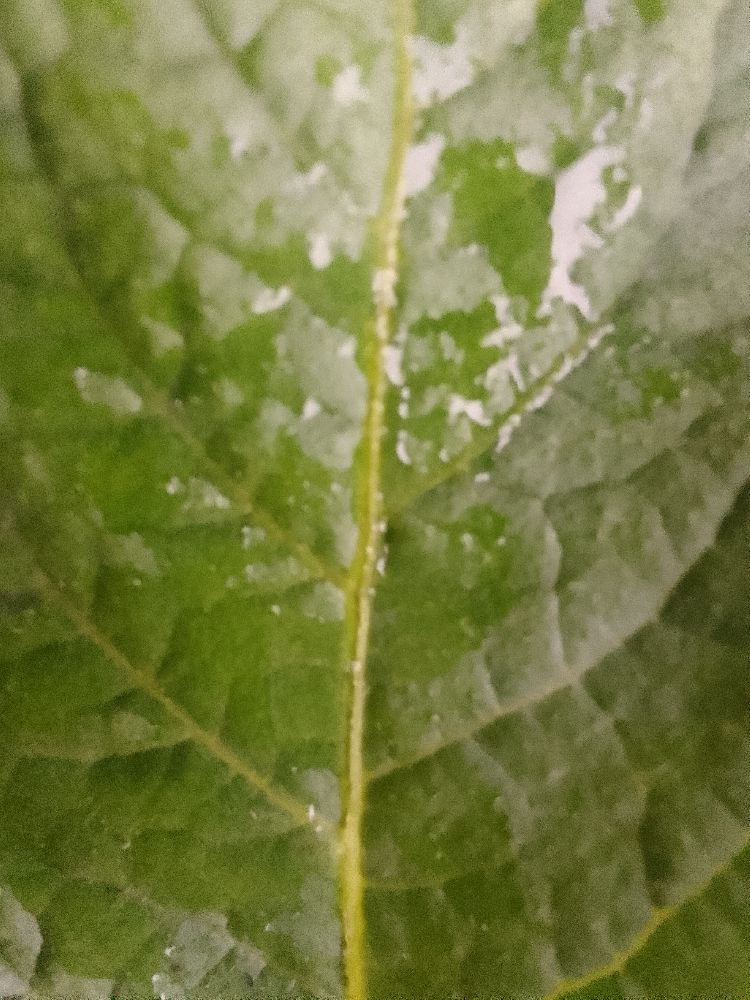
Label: Healthy